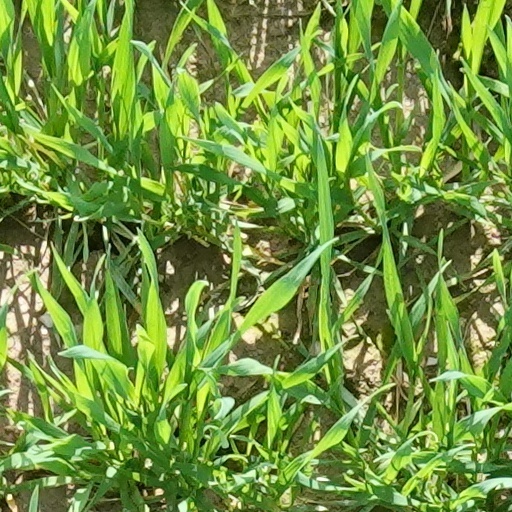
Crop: wheat